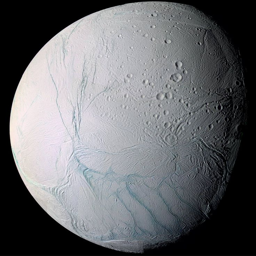
moon is the sixth - largest moon .